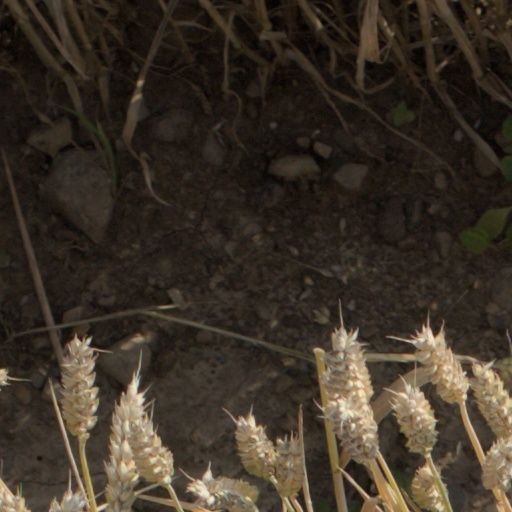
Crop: wheat